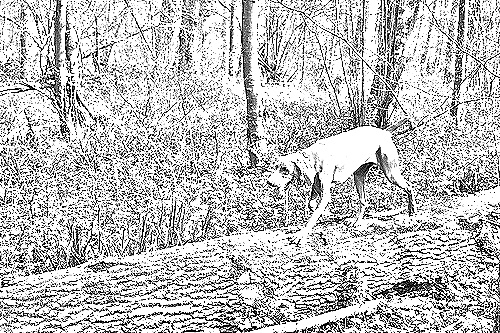
Portrait style: Sketch Portrait